Makinley Blows

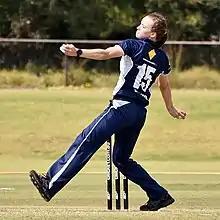
Blows bowling for Victoria, 2018

Makinley Blows (born 12 December 1997) is an Australian cricketer who played for Victoria in the Women's National Cricket League (WNCL). An all-rounder, she bats left-handed and bowls right-arm medium pace.